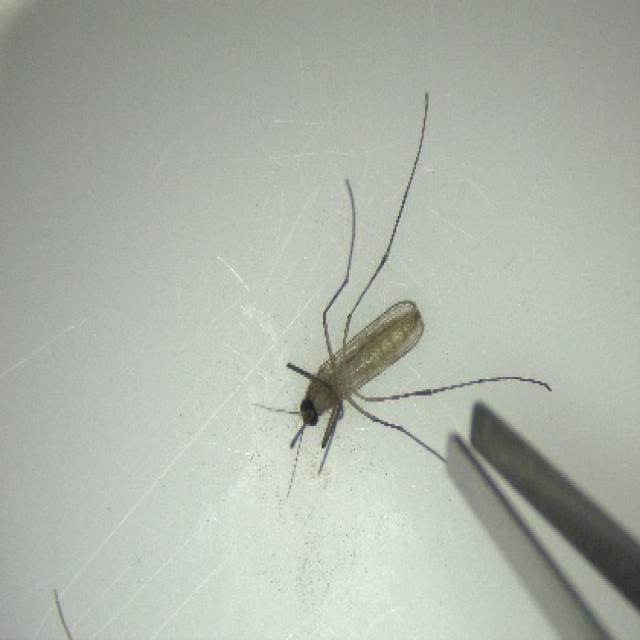
Species: culex_pipiens